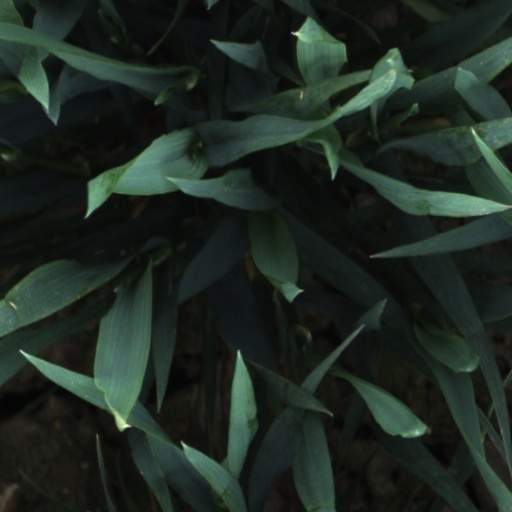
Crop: wheat